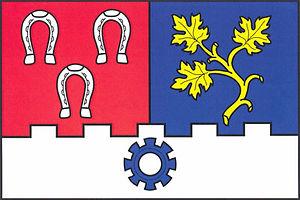
Hostivice est une ville du district de Prague-Ouest, dans la région de Bohême-Centrale, en République tchèque. Sa population s'élevait à 8 788 habitants en 2020.